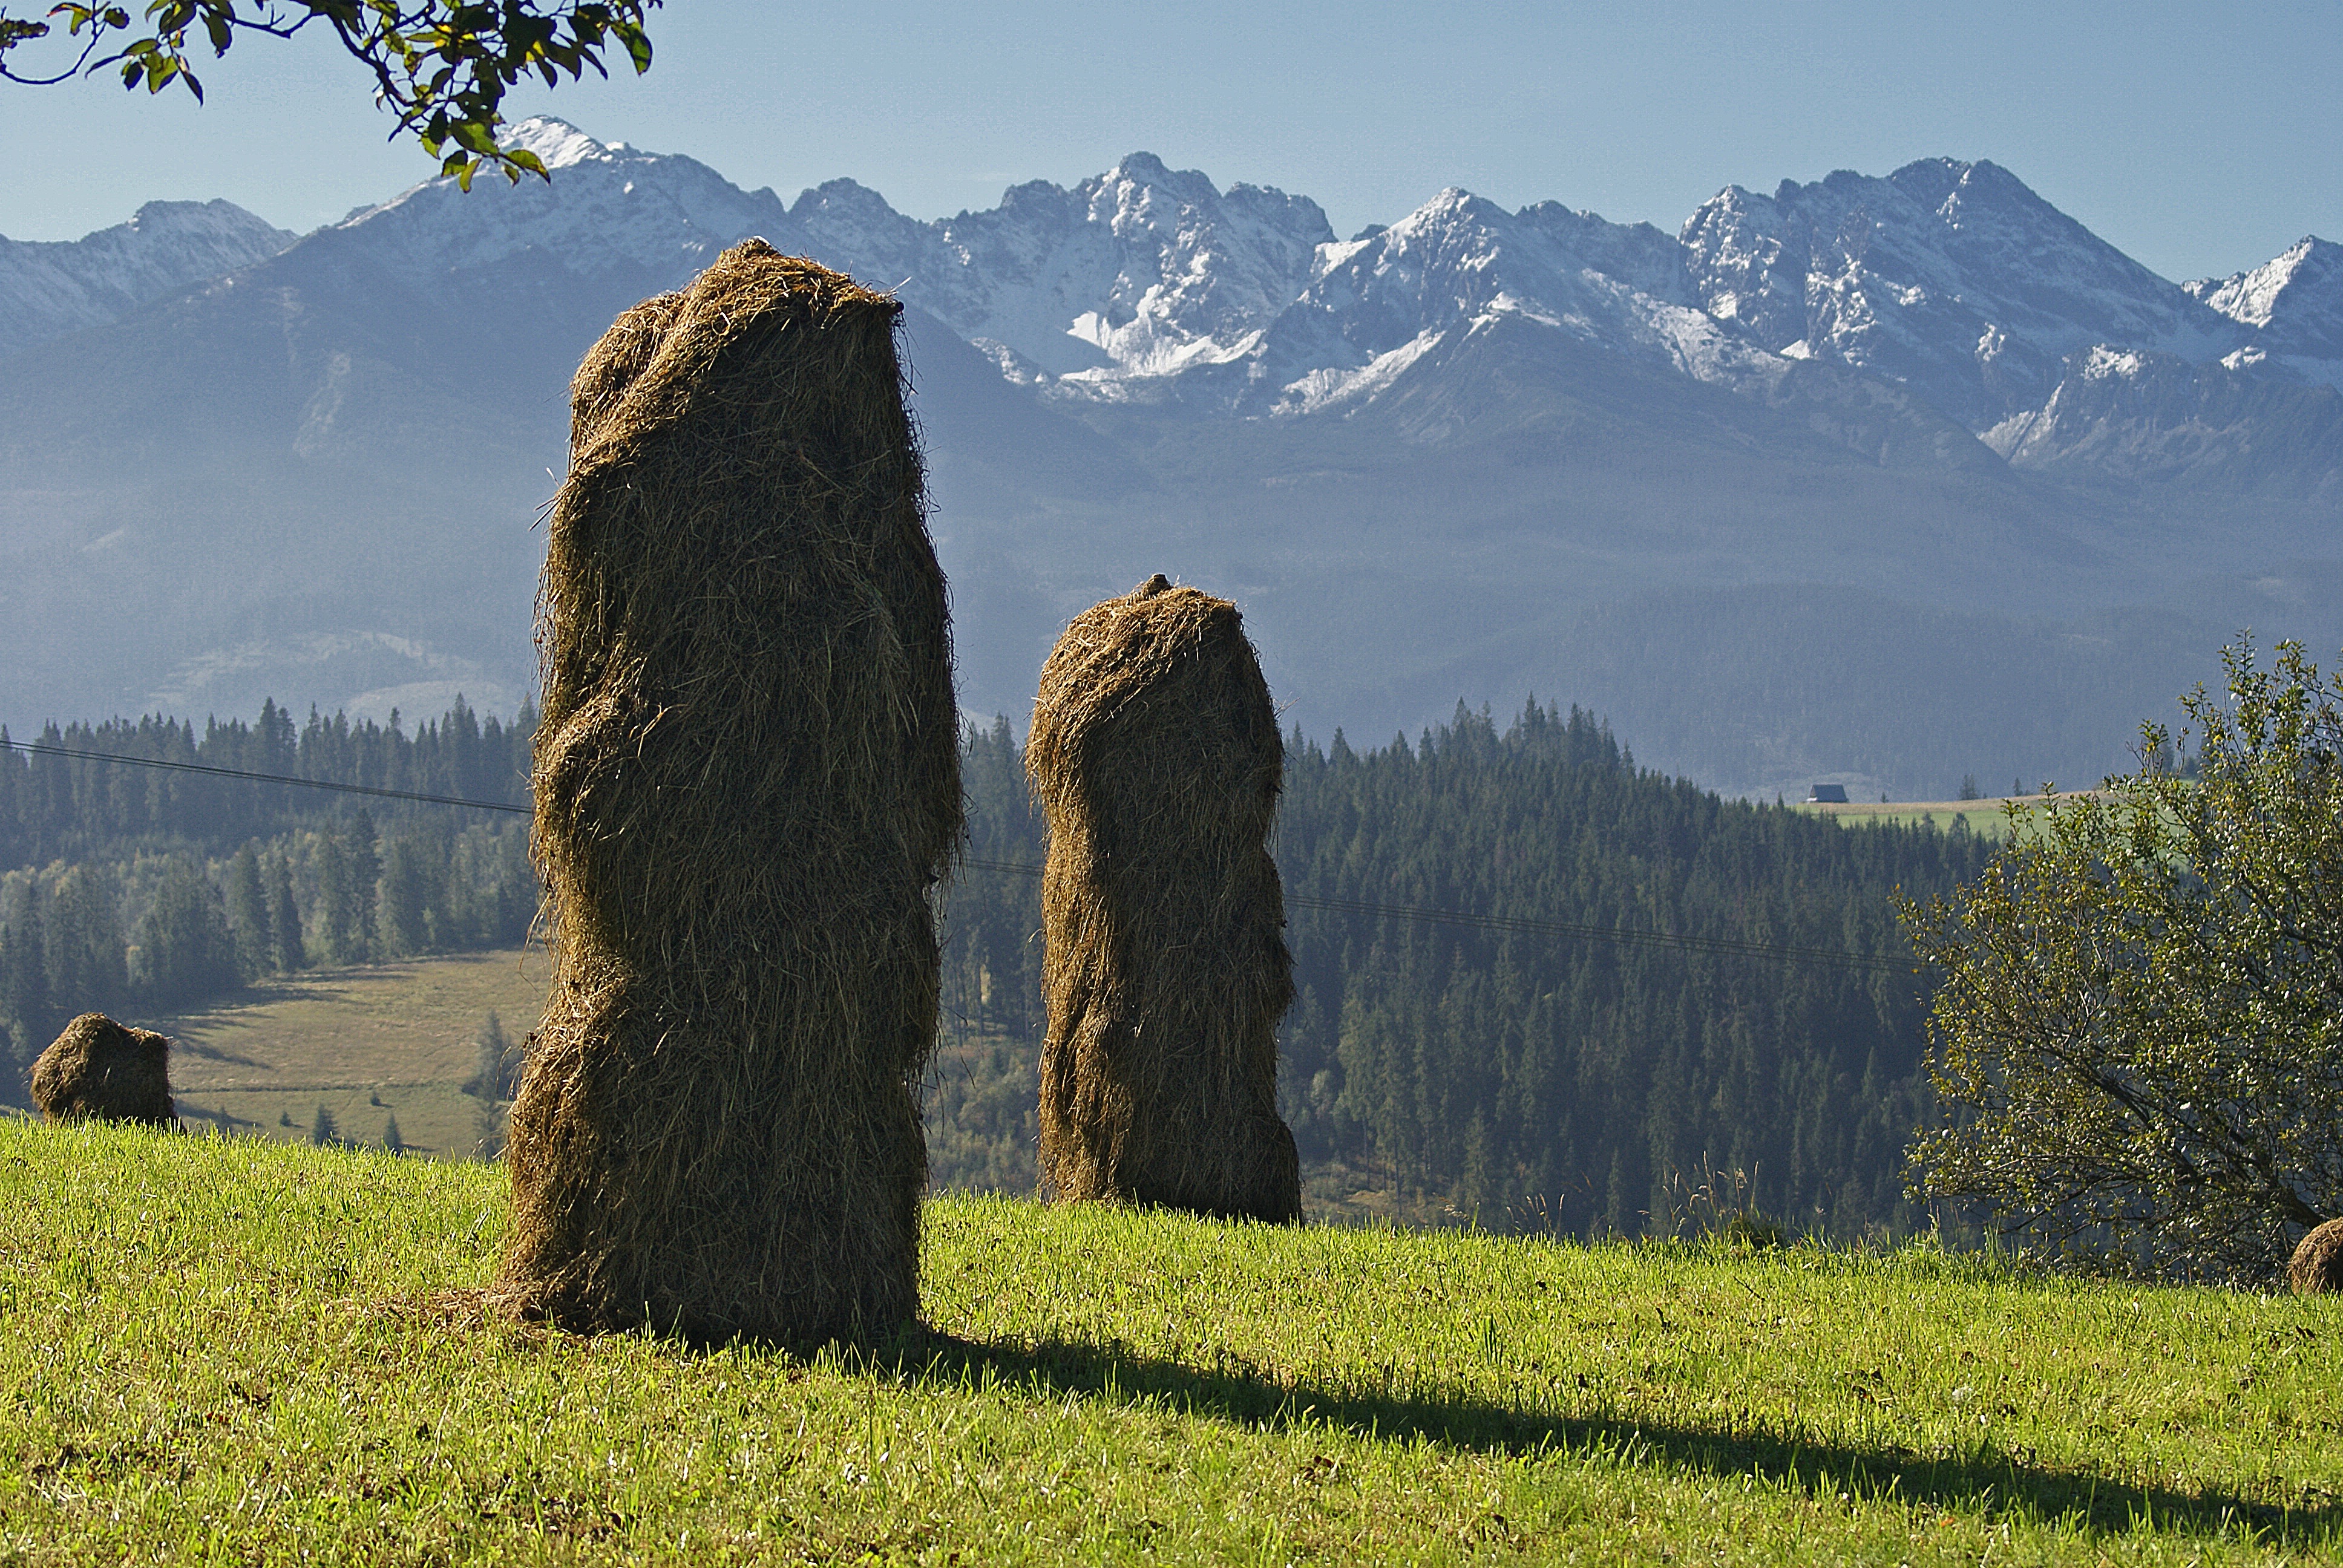
landscape, tree, nature, forest, grass, wilderness, mountain, hay, field, meadow, hill, valley, mountain range, autumn, terrain, ridge, sunny, mountains, alps, plateau, tatry, the silence, podhale, rural area, landform, geographical feature, woody plant, mountainous landforms, kopki hay, grass drying, grass skoszona, stacks of hay, last swath, shadows of the nature